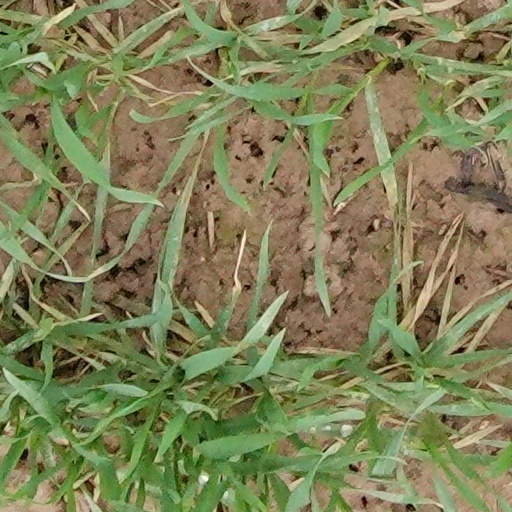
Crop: wheat